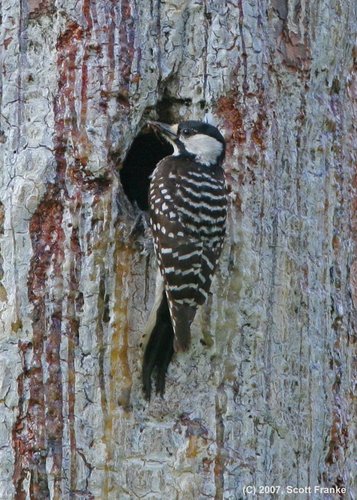
the bird has a long bill that is black as well as a white breast.
this bird is mostly brown and white speckled with a black crown.
bird with long beak, tail is black color, secondaries are black with white spots, cheeks are white, crown is black, throat is white.
this small bird has black and white stripes and a black pointed beak.
this bird has a speckled belly and breast with a short pointy bill.
small bird with crown and nape is black, throat is white, primaries and secondaries are black and white stripes, tail is black.
this bird has wings that are black and white and has a black billentirely black with stripes of light grey down the back and wings, grey back on cheek, long and dark bill
this bird has wings that are spotted and has a white molar patch
this bird has wings that are black and has a white molar stripe
Species: Red Cockaded Woodpecker